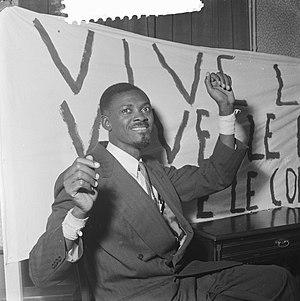
Ayi Kwei Armah est un écrivain ghanéen, connu pour ses romans L'âge d'or n'est pas pour demain, Two Thousand Seasons et The Healers. Son œuvre compte aussi des essais, de la poésie, des nouvelles et des livres pour enfants. Son œuvre, volontiers sombre et polémique, dénonce la corruption morale et politique encouragée par le néocolonialisme et le matérialisme. Dans une perspective panafricaine, elle appelle à une renaissance du continent renouant avec des valeurs ancestrales, inspirées notamment par l'Égypte antique. Il est également le fondateur de la maison d'édition Per Ankh, basée à Popenguine, au Sénégal.